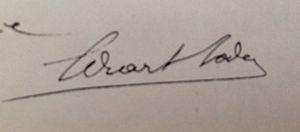
Eduardo Toda y Güell est un diplomate, historien et égyptologue espagnol.
Eduardo Toda y Güell est un diplomate, historien et égyptologue espagnol.